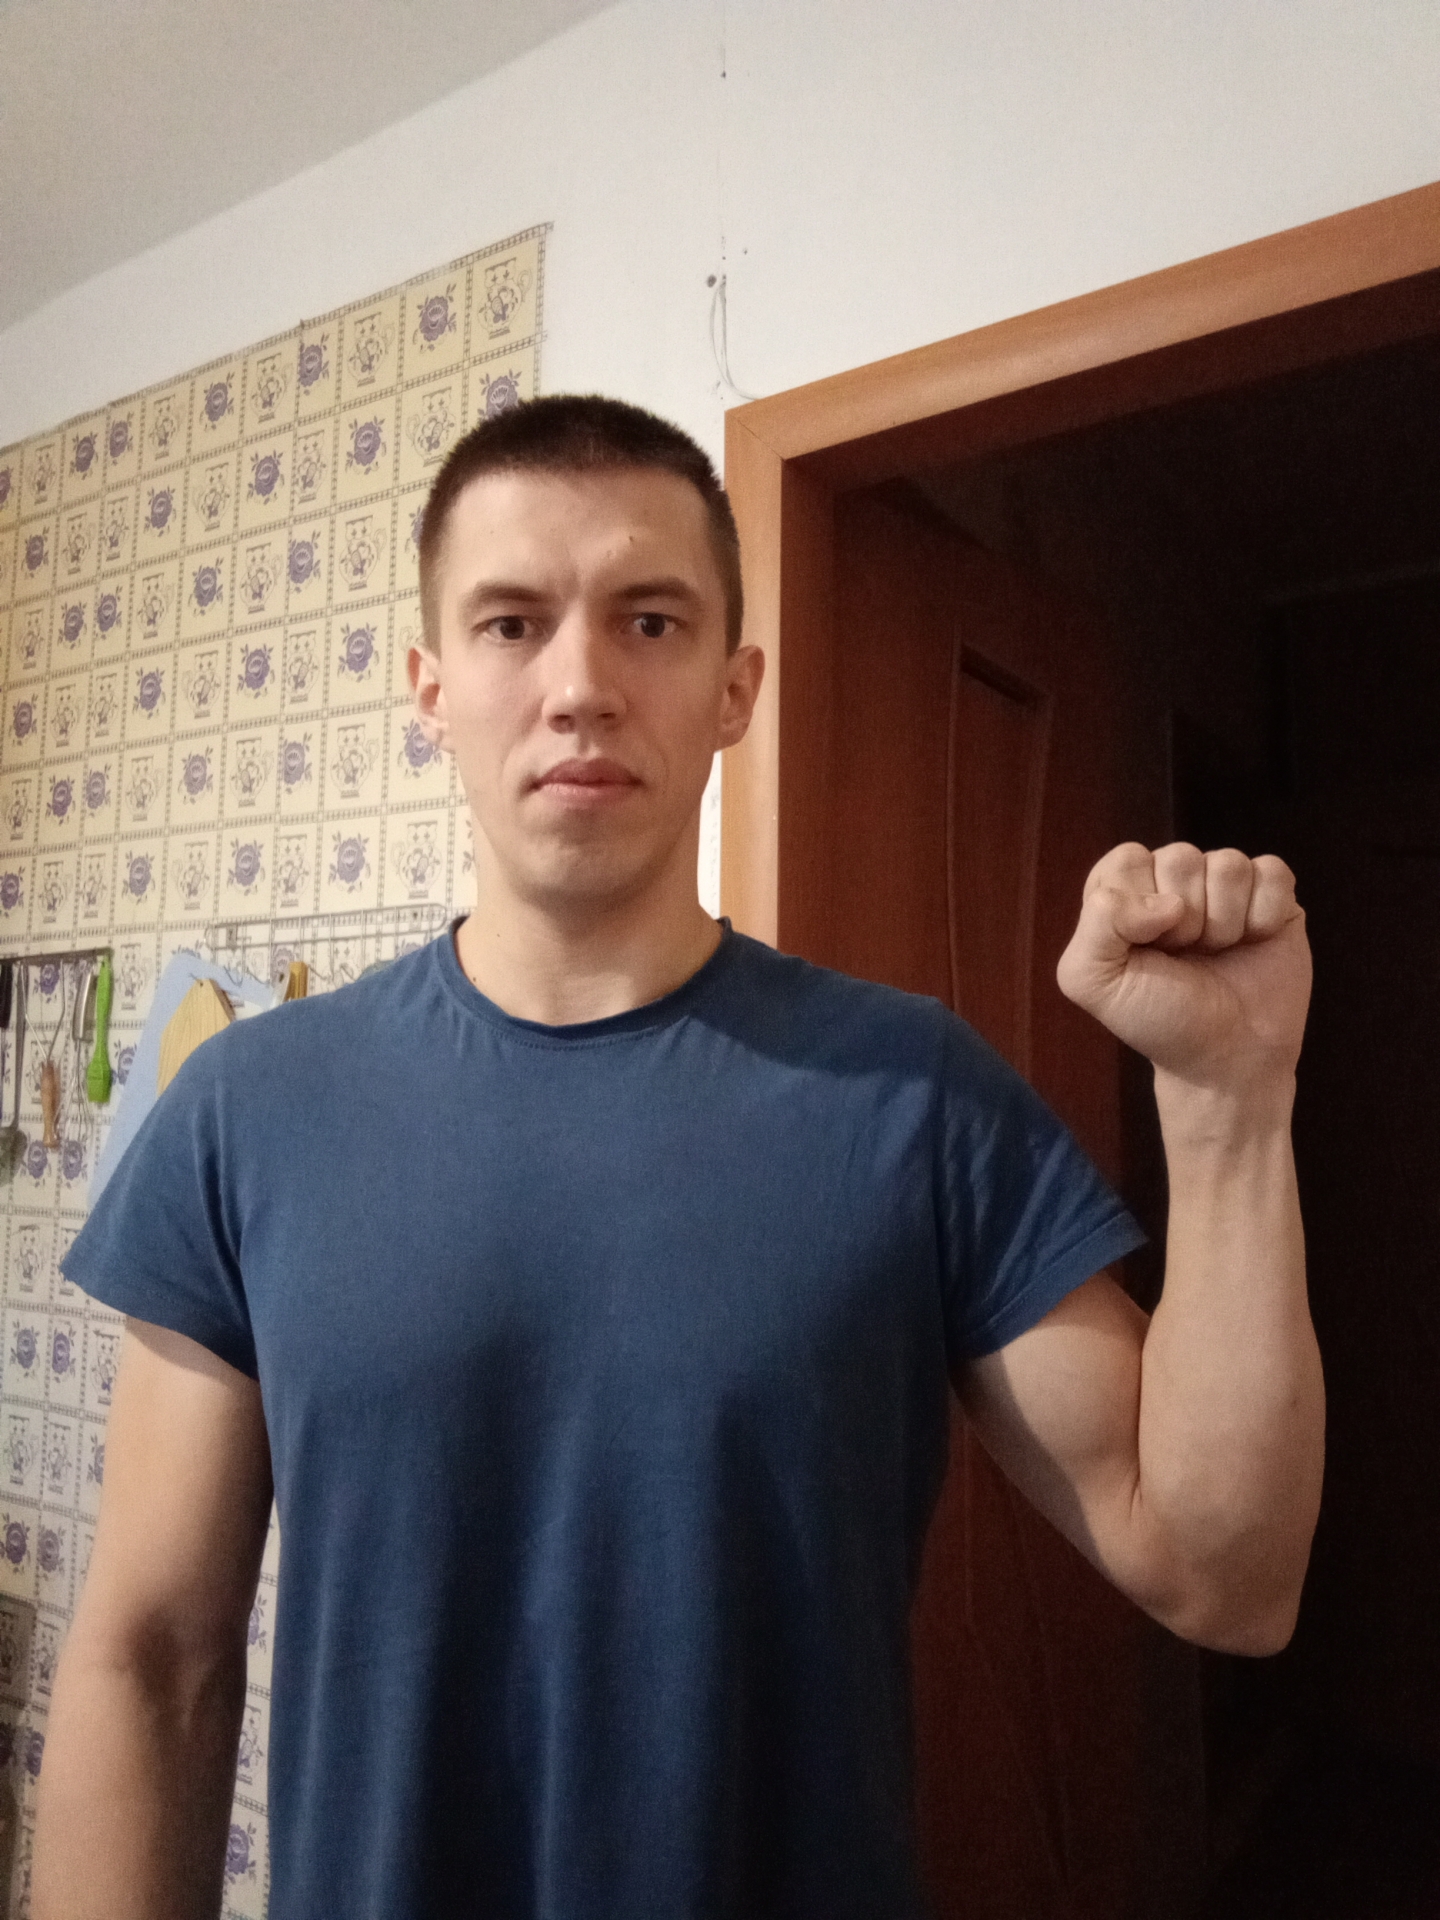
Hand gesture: fist